Christopher Grimm

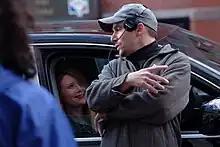

Christopher Grimm is a New York City-based writer-director and actor. He wrote, produced, directed and starred in a series of TV promos and movie trailers for the Independent Film Channel based on "The Bystander from Hell", a character he created in a 3-minute short shot on one roll of Super-8 film. The Bystander persona was a compilation of onlookers he dealt with while working crowd control as a production assistant on films and TV shows in Los Angeles and New York City. The Bystander From Hell played at over 50 film festivals, including Sundance and Toronto. Prior to that, he co-starred, co-wrote and co-produced "Two Boneheads", which won an award at the Szene Salzburg Festival and aired on a PBS series hosted by Jeffrey Lyons.